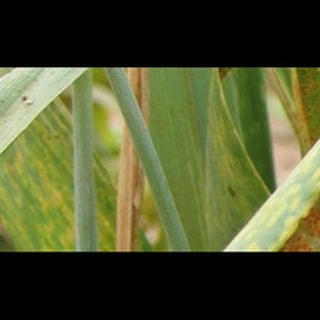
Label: wheat_brown_rust